One Night Only (2008 film)

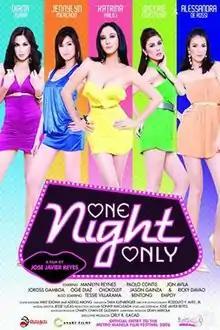
Theatrical release poster

One Night Only is a 2008 sex comedy film written and directed by Jose Javier Reyes. The film stars Diana Zubiri, Jennylyn Mercado, Katrina Halili, Valerie Concepcion and Alessandra De Rossi. It was one of the entries in the 2008 Metro Manila Film Festival.